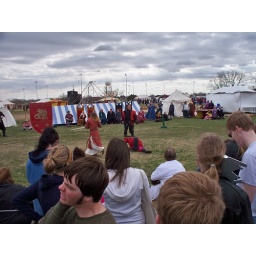
sword fights, I think this guy with the Elvis sideburns got hit in the head with a flying rock or something...